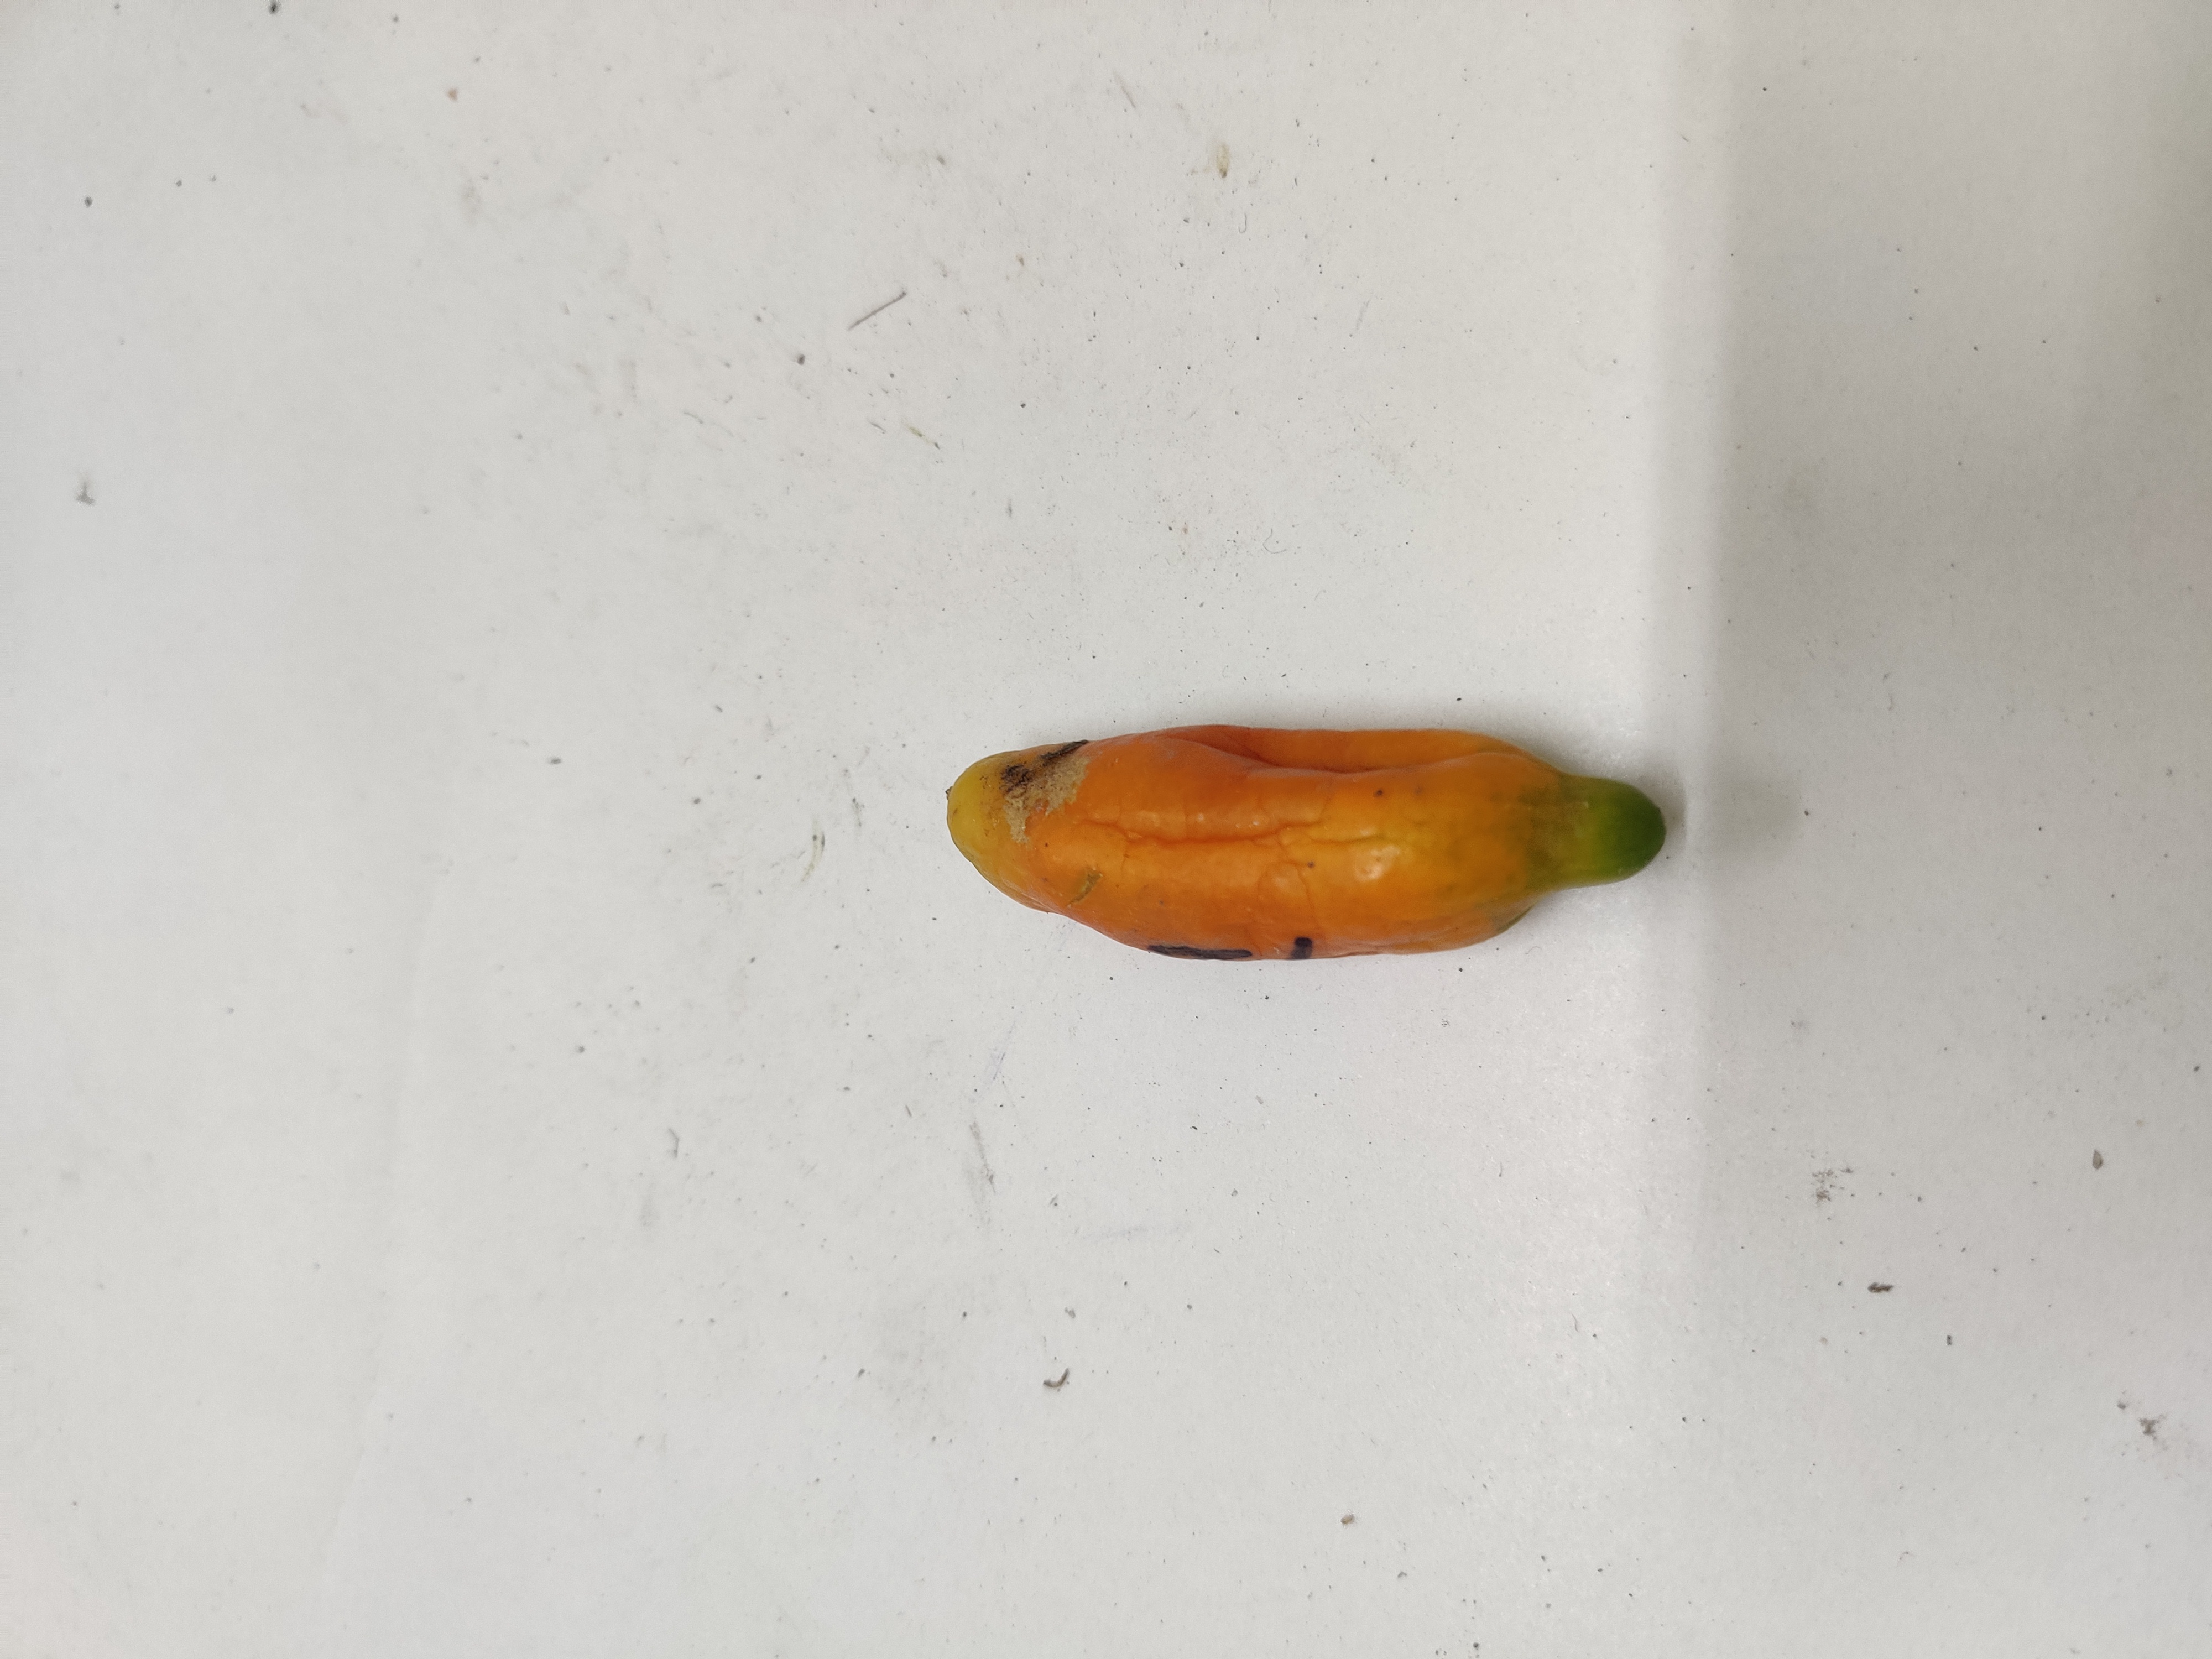
Crop: Ivy Gourd
Condition: Severely Damaged